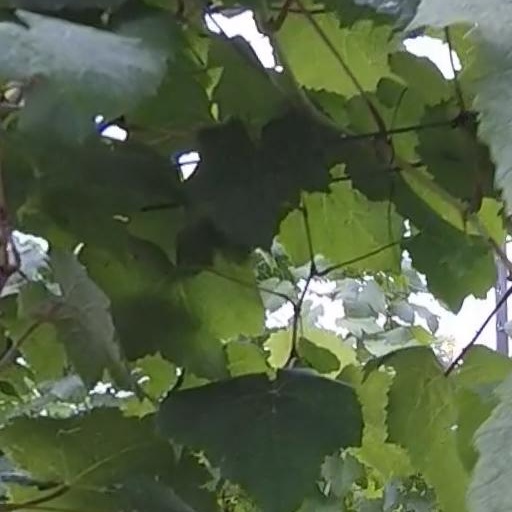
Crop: grape